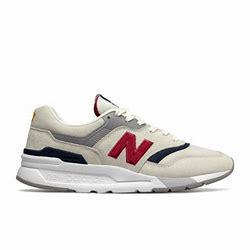
Brand: New
Model: Balance New Balance 997H